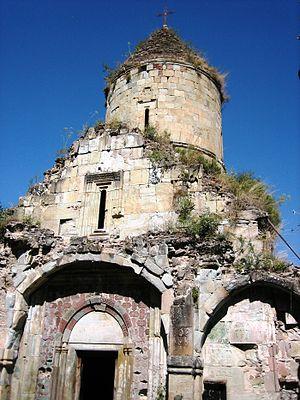
Nor Varagavank est un monastère arménien situé près de la communauté rurale de Varagavan dans le marz de Tavush, en Arménie du nord-est. Il est fondé en 1193 par un descendant des rois du Lorri et est complété sous son fils, de 1224 à 1240. Le monastère est abandonné depuis l'époque soviétique.